Mickey Manners

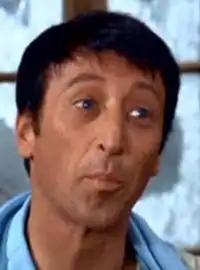
Manners in "Hogan's Heroes", 1967

Mickey Manners (October 12, 1925 – January 28, 2016) was an American actor, singer, dancer, and stand-up comedian.